Transportation in Northern Virginia

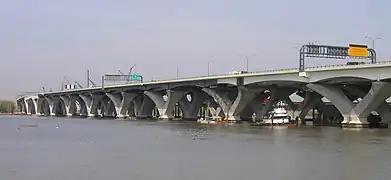
The Woodrow Wilson Bridge in Alexandria.

The Northern Virginia region is served by numerous mediums of transit. Transportation in the region is overseen by the Northern Virginia Transportation Commission and the Northern Virginia Transportation Authority.